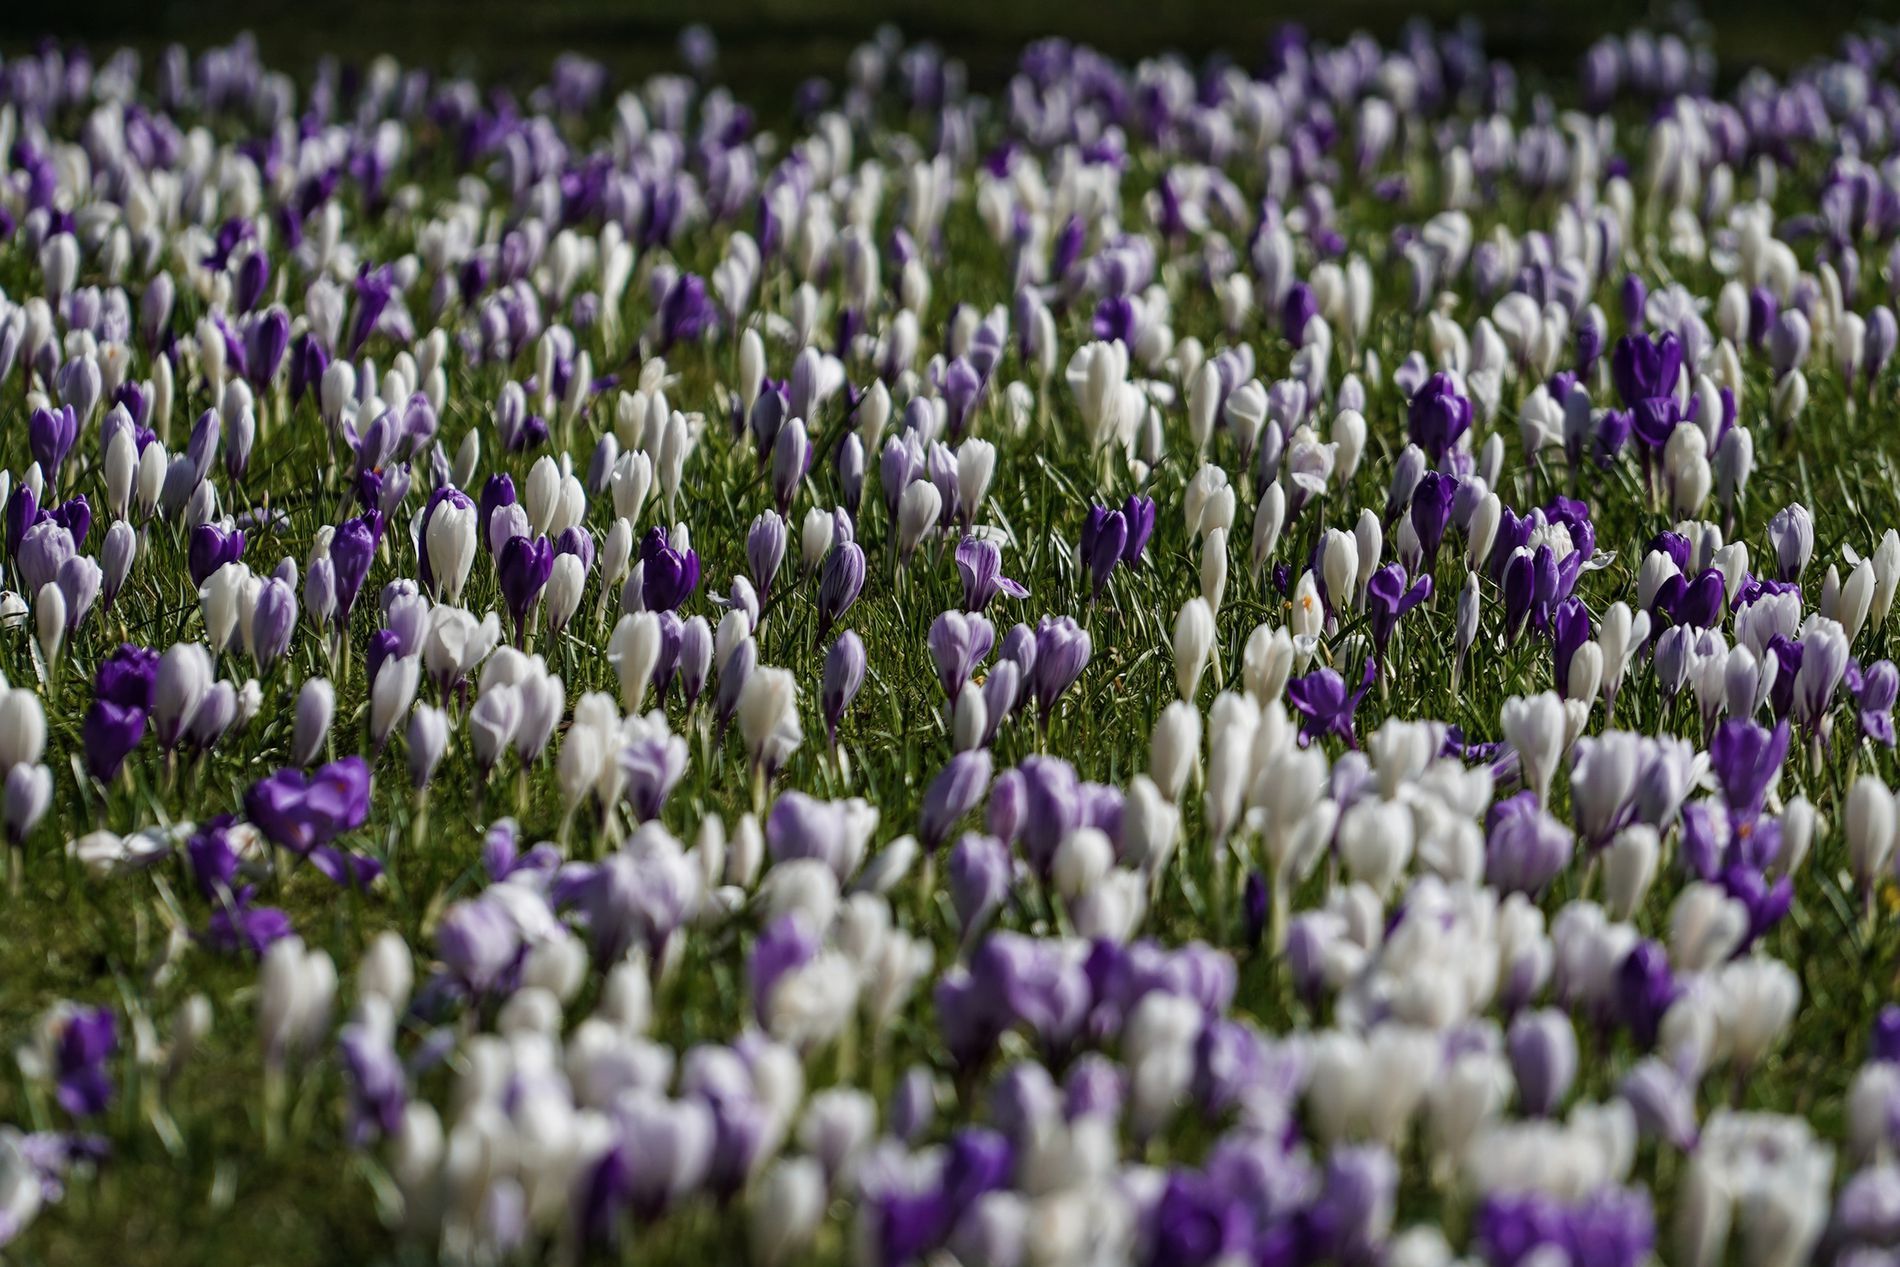
a field of crocus flowers
a big field full of small crocus purple and white flowers. The flowers are growing close together on the green grass. The light is bright and feels like a sunny day.
The lighting is natural and bright. The color palette is made of green, purple, and white soft and natural colors that feel clean and fresh. The photography angle is low and close to the ground, so the flowers look bigger and fill the whole picture. The style of the photo is natural and calm, with a slight blur in the background to make the flowers in front stand out. The atmosphere is peaceful and full of life. The mood feels happy, hopeful, and calm
Labels: Flower, Plant, Petal, Purple, Outdoors, Crocus, Nature, Vegetation, Anemone, Spring, Lavender, Iris, Field, crocus field
Camera: SONY ILCE-9M2
Lens: FE 70-200mm F4 G OSS
Aperture: F4
Exposure: 1/2000 sec
ISO: 100
Focal length: 200.0 mm